Davis Theater

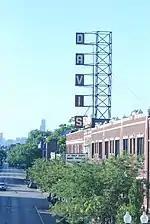
Photo of the Davis Theater sign, facing southeast on Lincoln Avenue

In October 1999, the Davis was put up for sale at an asking price of $1.6M with the description, "This ornate theater is waiting to be developed into a shopping mall". The realtor, Edward Vanek, showed the property to several interested developers who considered turning the complex into condominiums, a mall, or even a theater with food and liquor services. The Davis was eventually sold to developer Jim Jaeger later that year, who was rumored to be planning its demolition and replacement with residential housing.